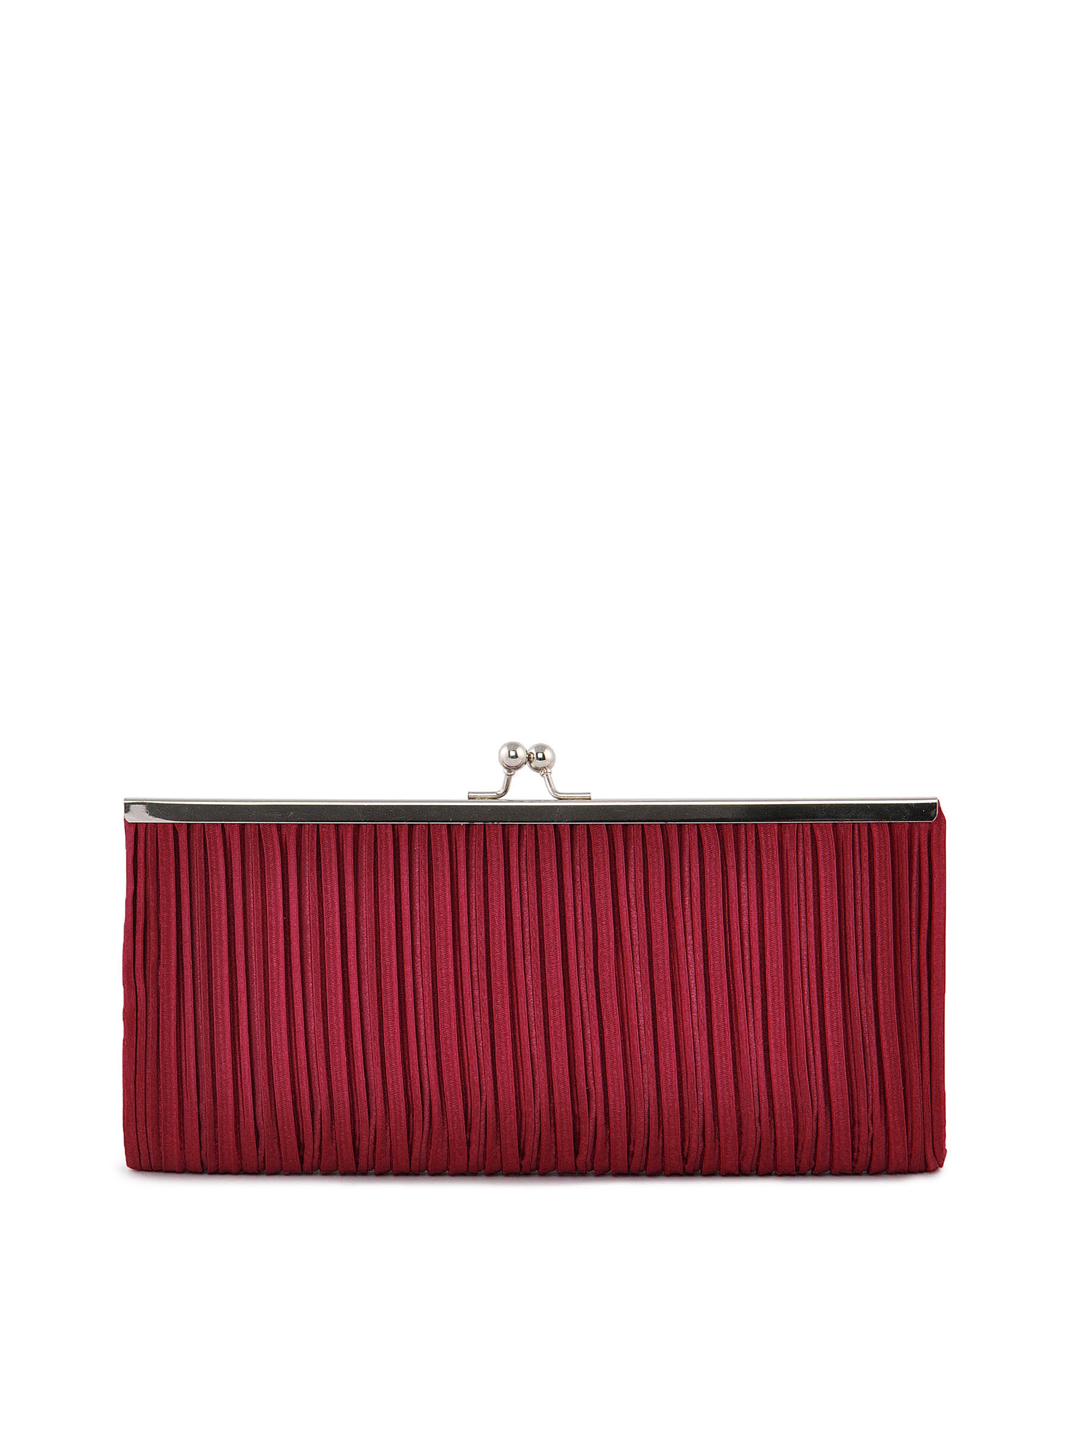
Lino Perros Women Classic Maroon Clutch
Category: Accessories / Bags / Clutches
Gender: Women
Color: Maroon
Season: Winter 2015
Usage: Casual